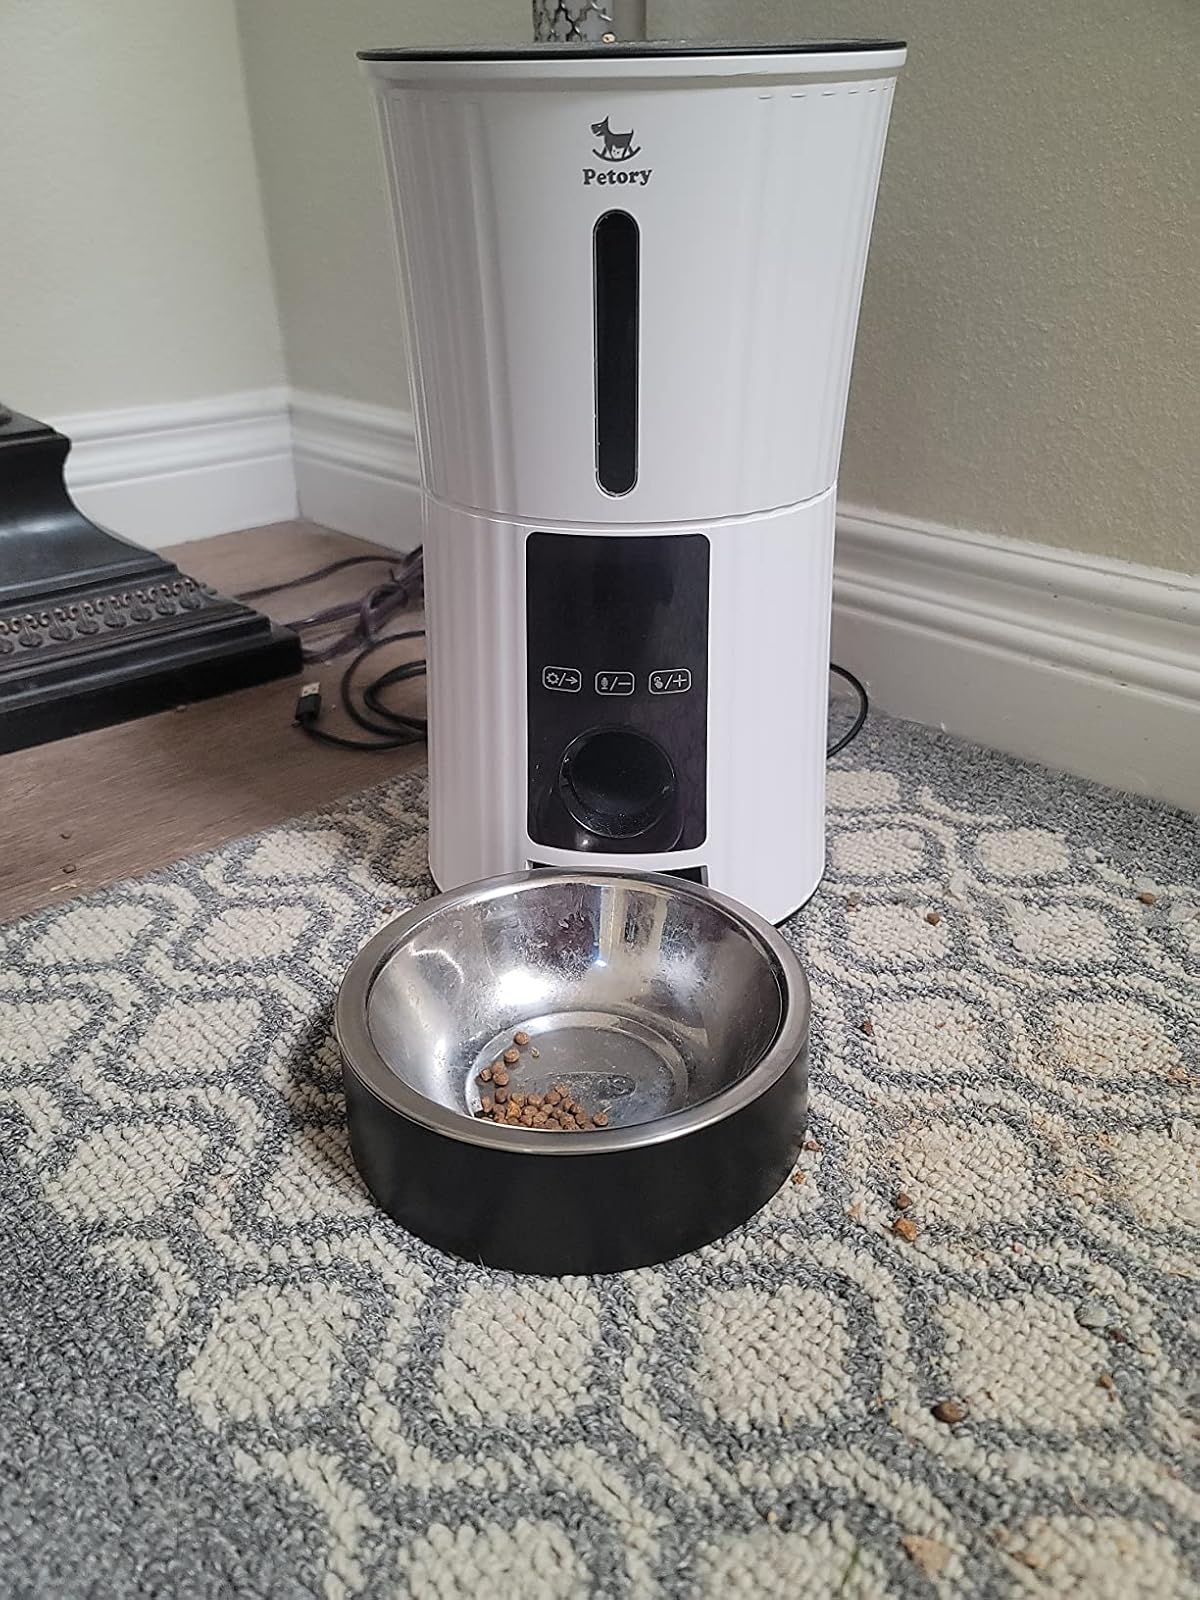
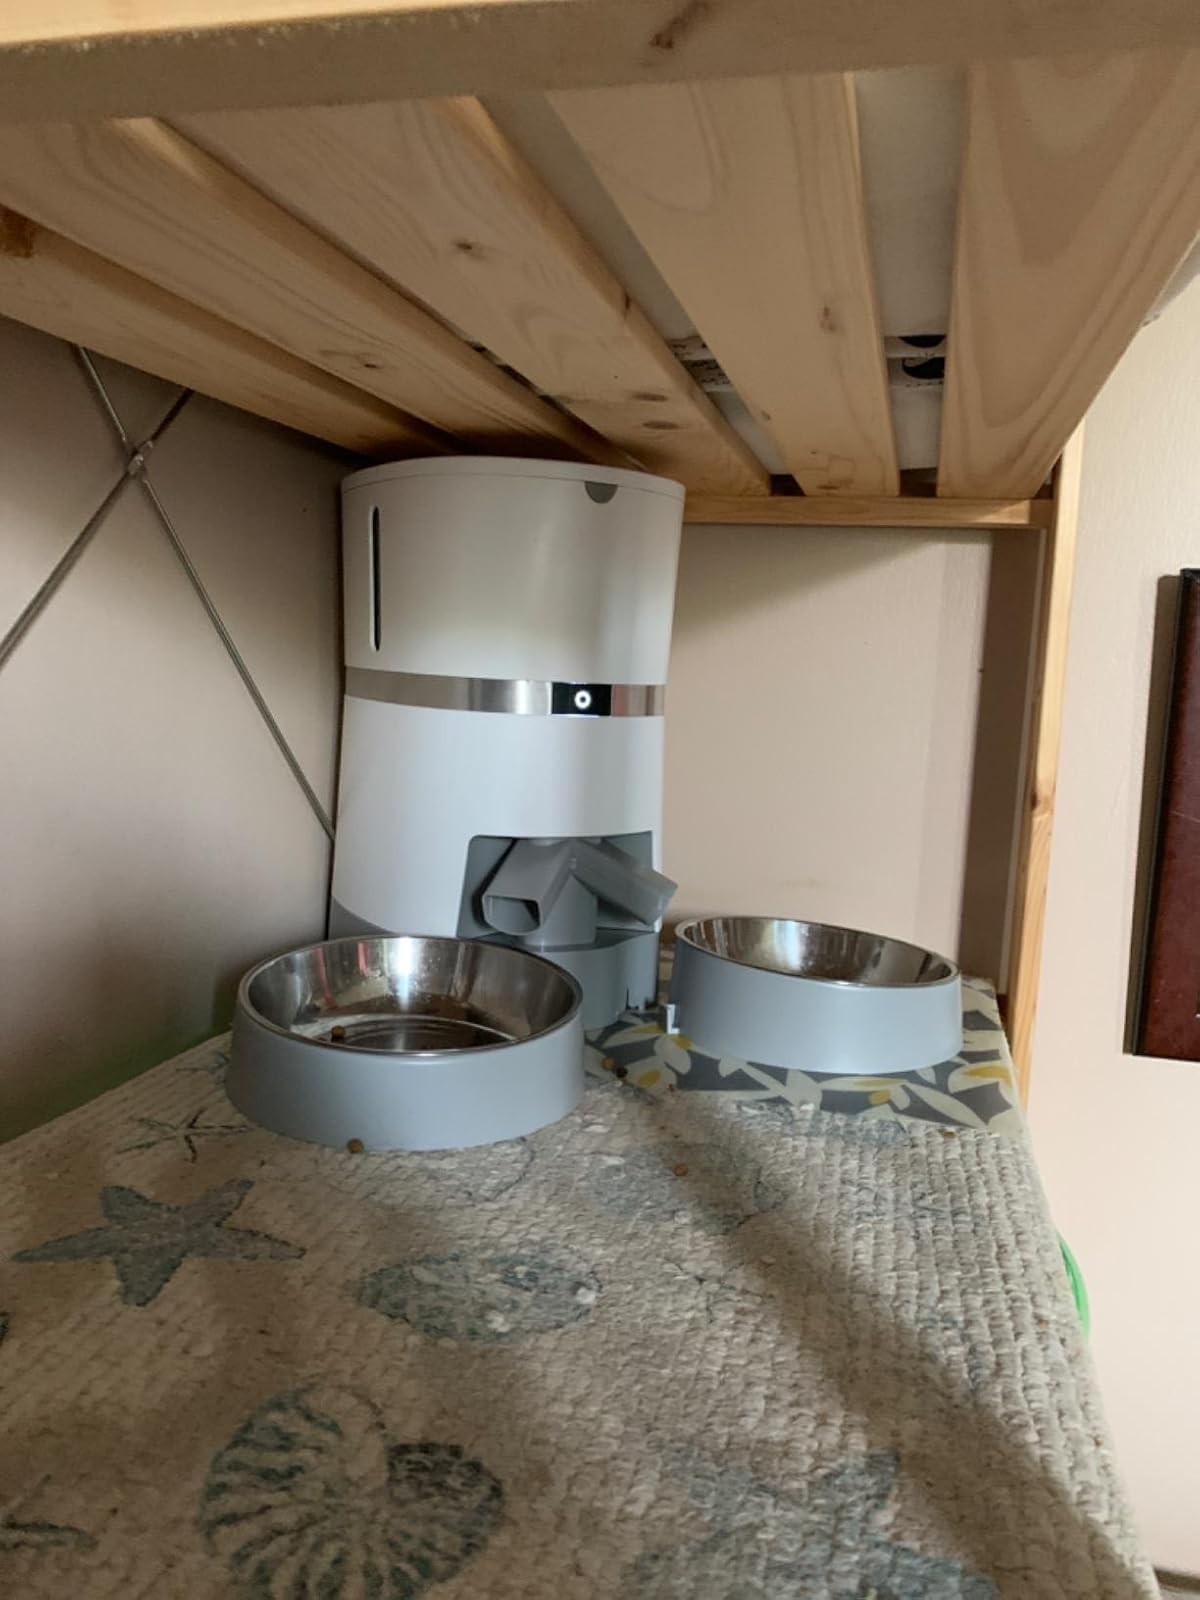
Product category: items_feeder
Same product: no